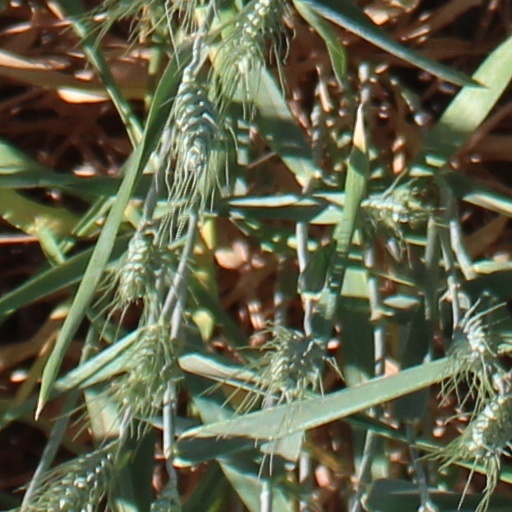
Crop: wheat